2008 financial crisis

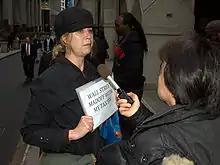
A protester on Wall Street in the wake of the AIG bonus payments controversy is interviewed by news media.

Prior to the crisis, financial institutions became highly leveraged, increasing their appetite for risky investments and reducing their resilience in case of losses. Much of this leverage was achieved using complex financial instruments such as off-balance sheet securitization and derivatives, which made it difficult for creditors and regulators to monitor and try to reduce financial institution risk levels.